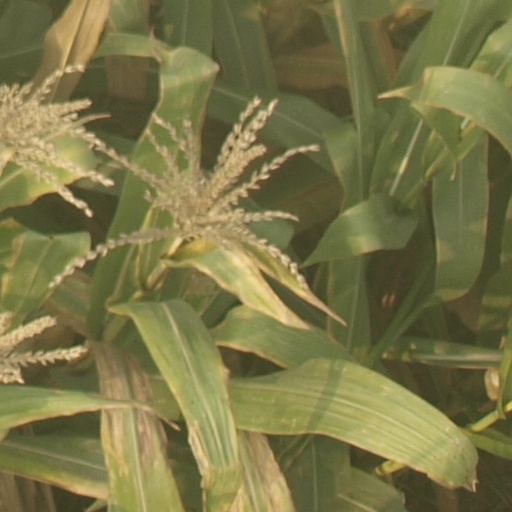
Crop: maize; corn